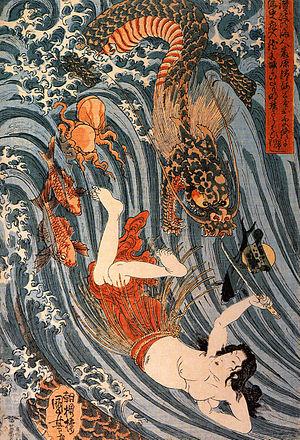
Ryujin est le dieu de la mer dans la mythologie japonaise. C'est un dragon, symbole de la puissance de l'océan, pourvu d'une large gueule et capable de prendre forme humaine. Il vit à Ryūgū-jō d'où il contrôle les marées grâce à des joyaux magiques. Les tortues marines, les poissons et les méduses sont souvent décrites comme étant ses serviteurs.